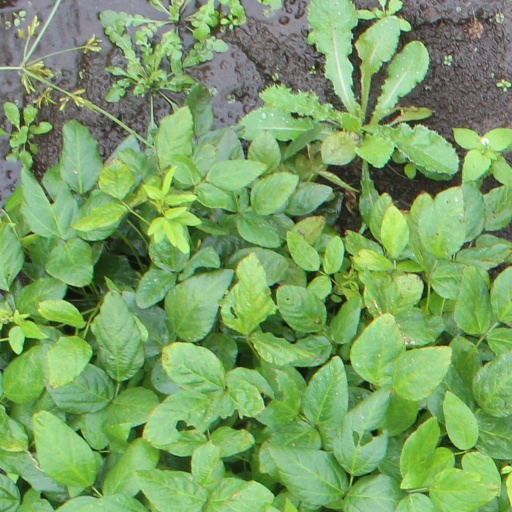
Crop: soybean